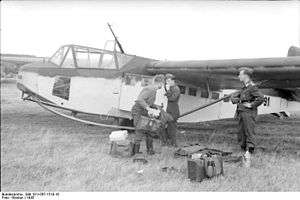
DFS 230
Luftwaffe-soldater laster DFS 230 som forberedelse til indsats.
DFS 230 var et tysk militært svævefly som blev anvendt af Luftwaffe under 2. Verdenskrig. Det blev udviklet af Deutsche Forschungsanstalt für Segelflug med Hans Jacobs som ledende designer. Svæveflyet inspirerede briterne til at bygge Hotspur-svæveflyet. Flyet var designet til at supplere angreb med faldskærmstropper. Hvor faldskærmstropper kunne blive spredt, ville soldaterne i svæveflyet være samlet. Svæveflyet kunne rumme 10 soldater med udstyr eller en last på ca. 1.200 kg. Det blev brugt ved landsætninger ved Fort Eben-Emael 1940 og Slaget om Kreta 1941, samt i Nordafrika og ved Befrielsen af Benito Mussolini 1943.